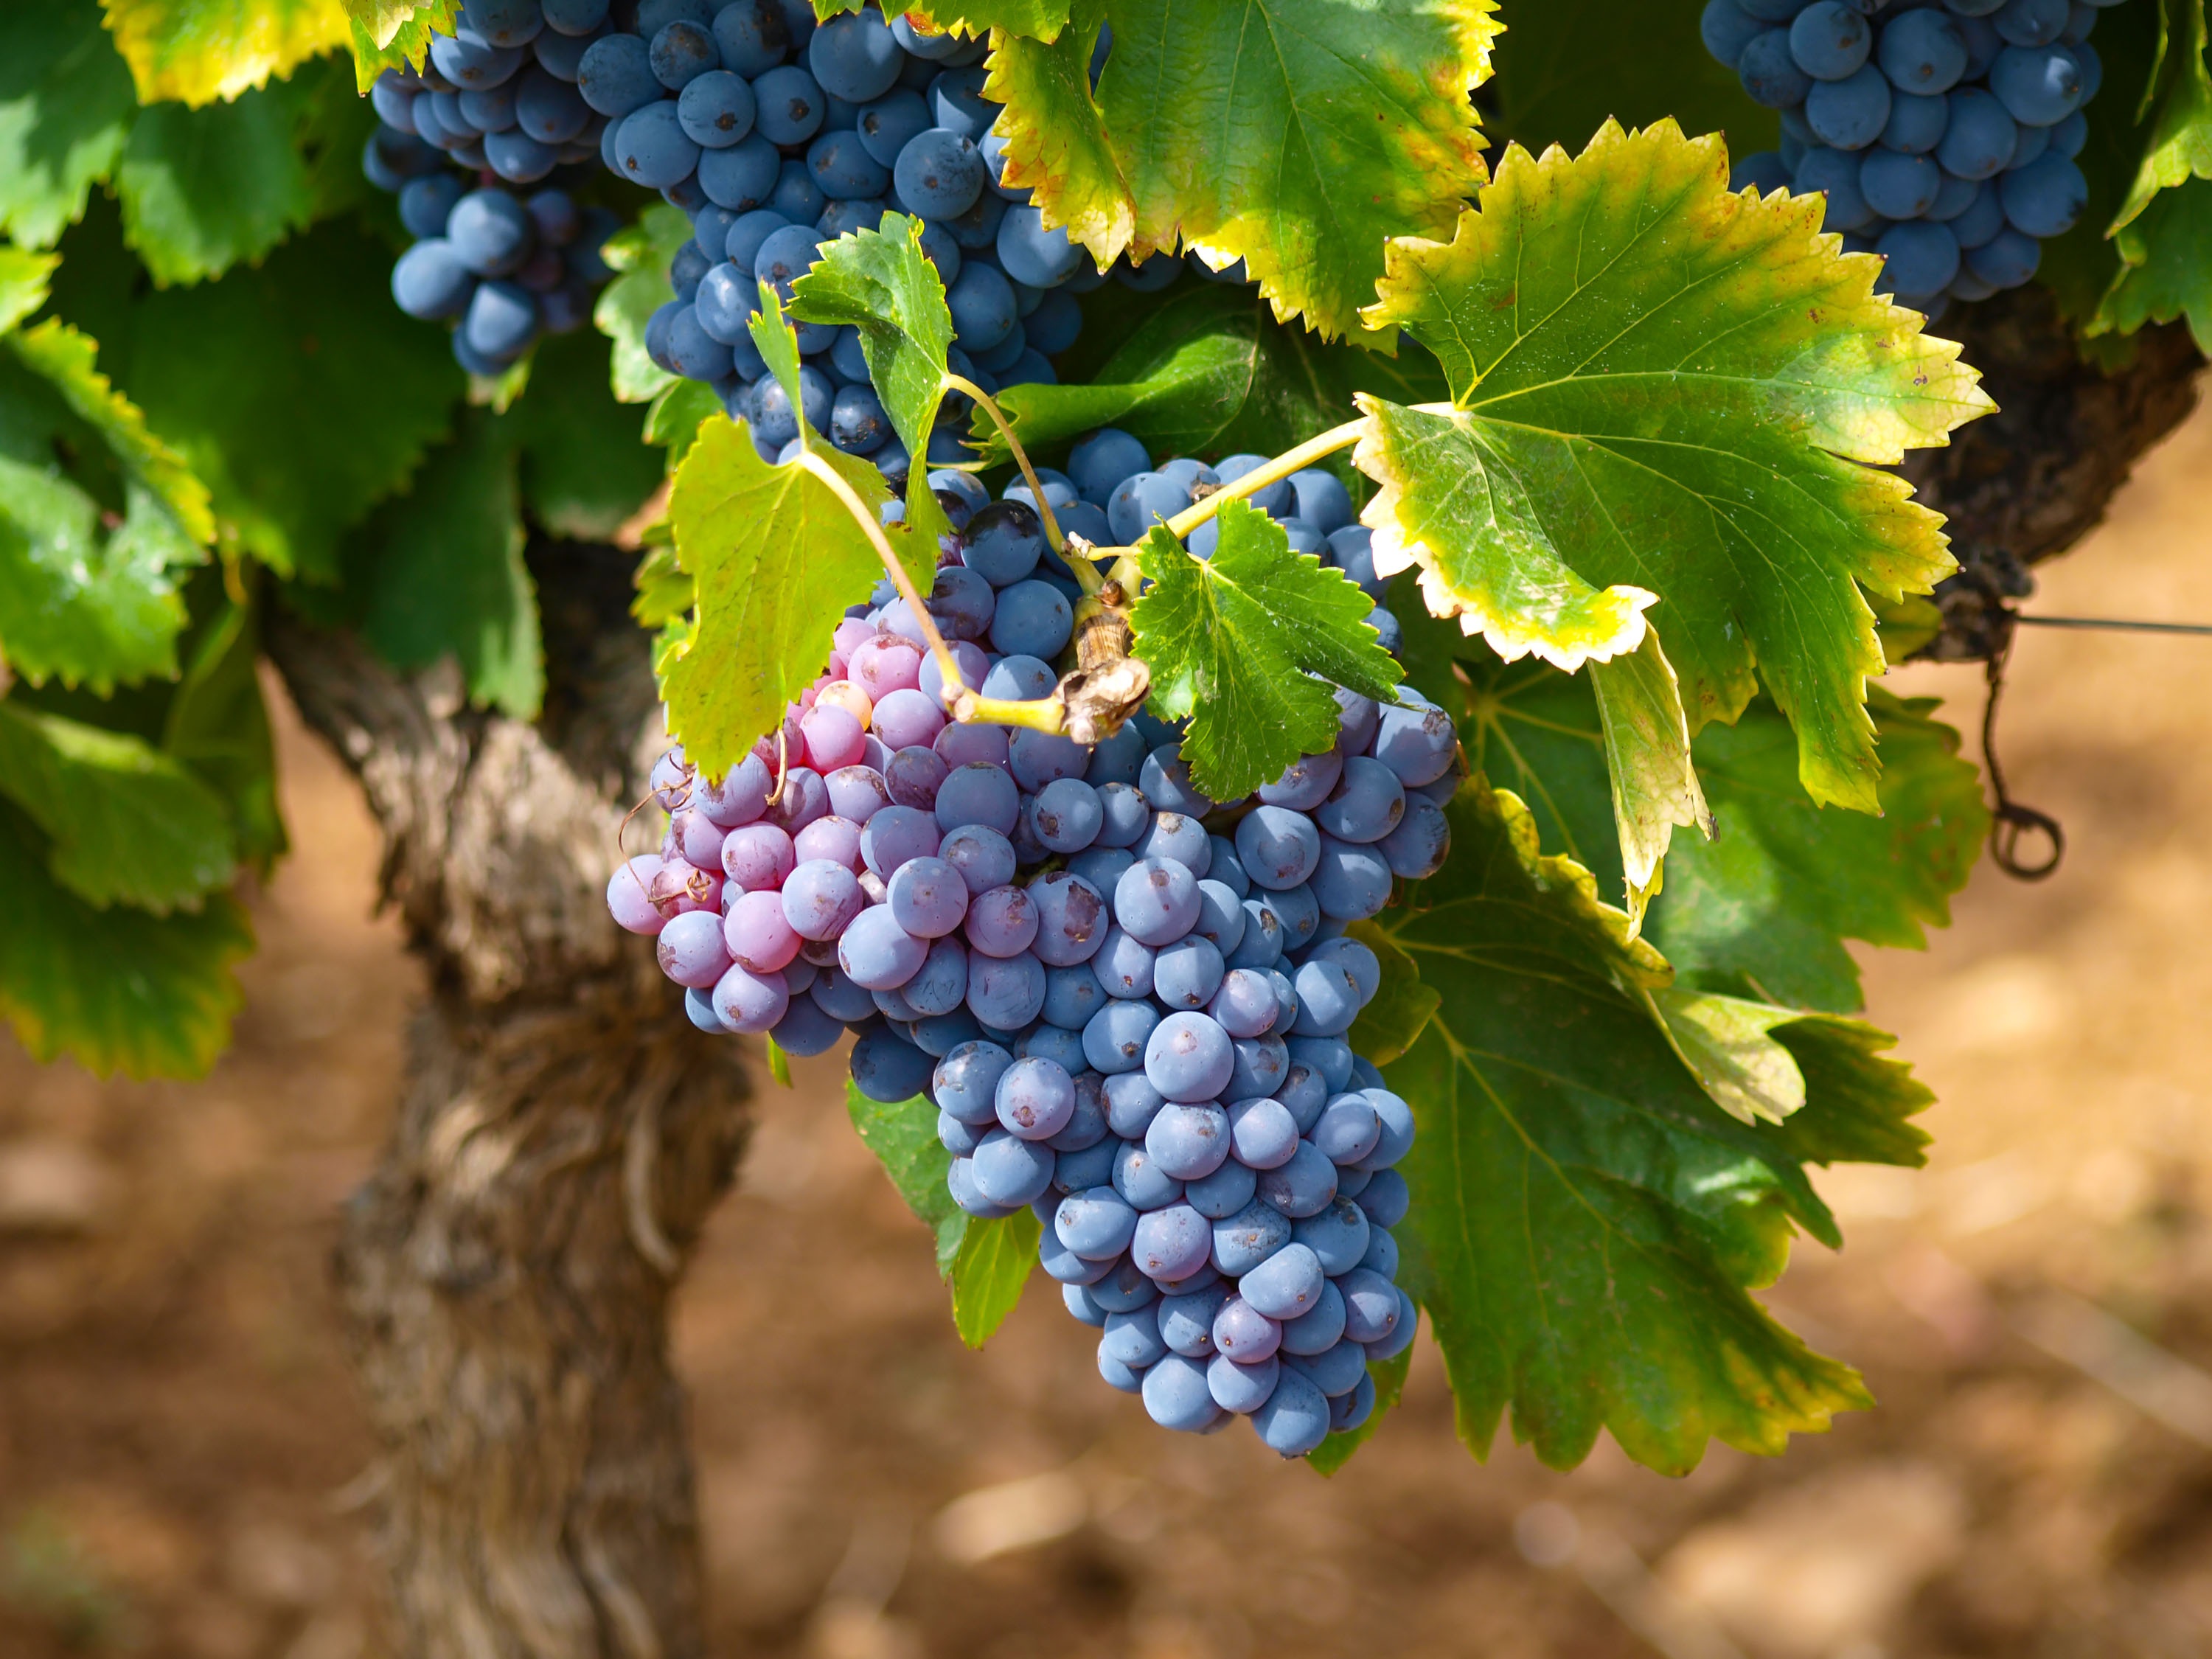
plant, grape, fruit, berry, fall, flower, food, produce, agriculture, vines, shrub, vineyards, vine leaves, bunch of grapes, flowering plant, vitis, red grape, land plant, grapevine family